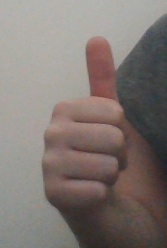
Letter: aleff